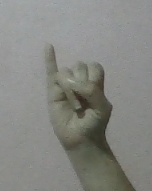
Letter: meem